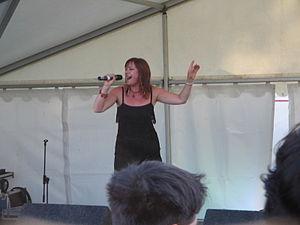
Nicola "Nicki" Sharon French, née le 26 septembre 1964 à Carlisle en Cumbria, en Angleterre, est une chanteuse britannique.